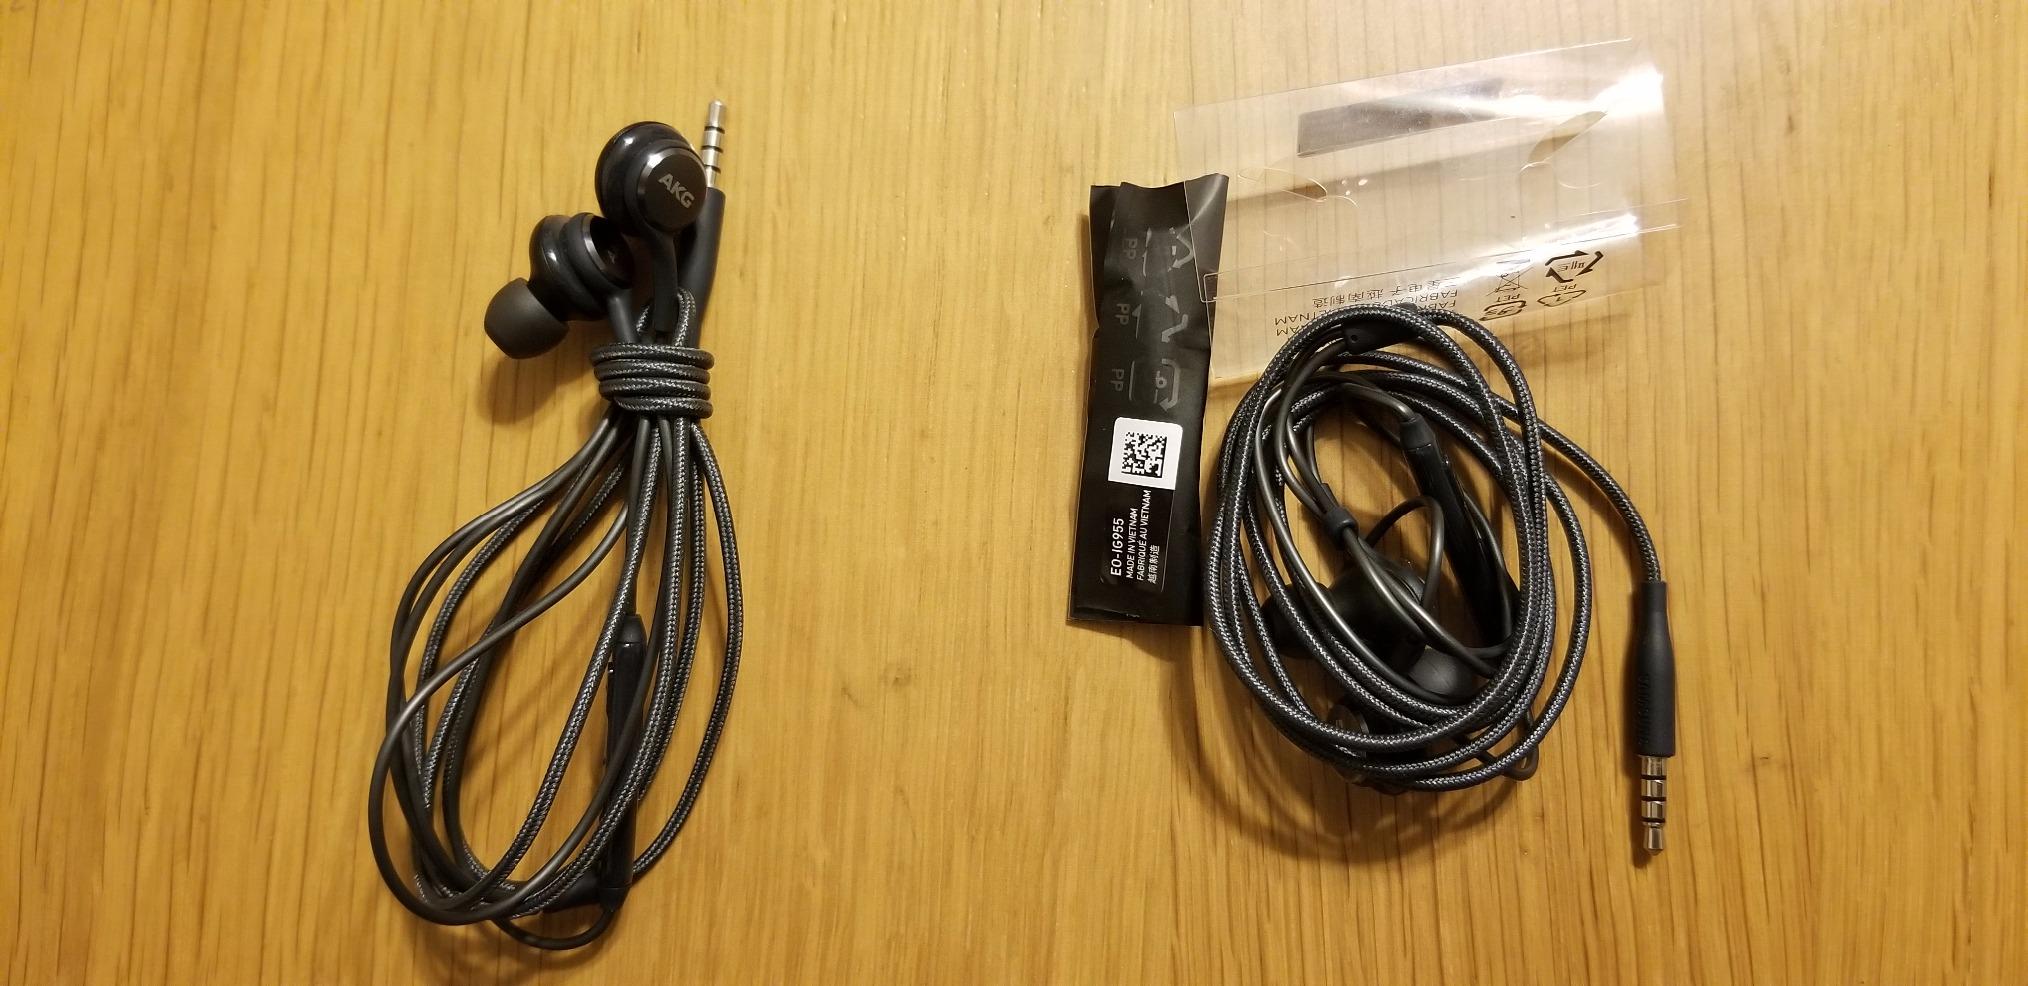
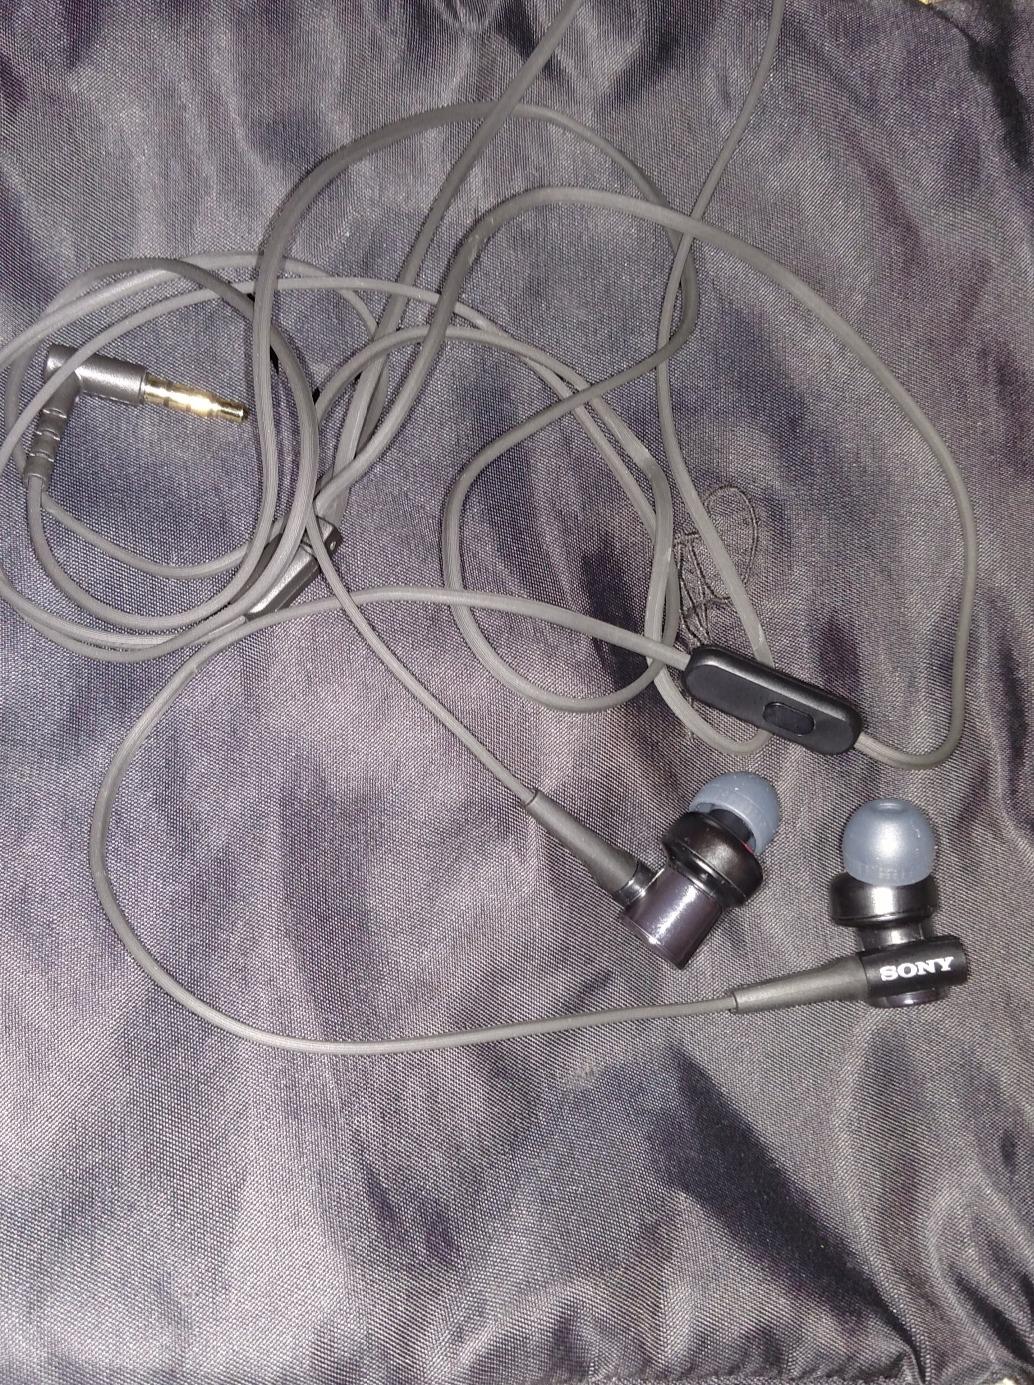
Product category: headphones
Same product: no